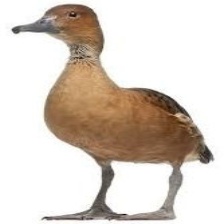
Species: SPOTTED WHISTLING DUCK
Scientific name: DENDROCYGNA GUTTATA
ImageNet parent category: drake